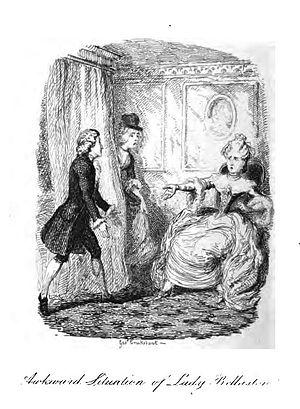
Illustration de George Cruikshank pour une édition de Tom Jones chez George Bell and Sons, livre XV, ch. VII. Scène de vaudeville
L'Histoire de Tom Jones, enfant trouvé, abrégé en Tom Jones, est un roman de Henry Fielding, publié par l'éditeur londonien Andrew Millar en 1749. Commencé en 1746 et terminé en 1748, c'est un livre ambitieux qui doit en partie son inspiration à la vie de son auteur, ne serait-ce que par le portrait de l'héroïne censé être à l'image de sa première épouse Charlotte Craddock, décédée en 1744. Très critiqué à sa parution, il devient vite un immense succès populaire qui ne s'est jamais démenti et il est souvent cité parmi les dix plus grands romans de la littérature universelle : en 1955, Somerset Maugham le place en première position dans son essai Dix romans et leurs auteurs. Dès 1750, Pierre-Antoine de La Place en donne une version française libre qui aurait inspiré Voltaire pour Candide. En 1765, André Philidor en fait un opéra qui se maintient au répertoire : c'est dire la rapidité de son rayonnement, même au-delà de la Grande-Bretagne.
L'intrigue de Histoire de Tom Jones, enfant trouvé, abrégé en Tom Jones, roman de Henry Fielding paru en 1749, est à la fois linéaire puisqu'elle prend les événements dès leur début et les conduit à leur dénouement, et complexe, car s'y mêlent des retours en arrière, des histoires intercalées et beaucoup de digressions. Il est parfois difficile d'y reconnaître la voix qui raconte l'histoire, celle du narrateur omniscient, ou celle de l'auteur qui le manipule, ou encore celle des personnages auxquels est, quoique rarement, donné l'occasion de prendre directement la parole, du moins pour un bref instant, car Fielding a tôt fait de reprendre le fil du discours pour remettre les choses au point et se livrer à un petit jeu d'aparté avec le lecteur.